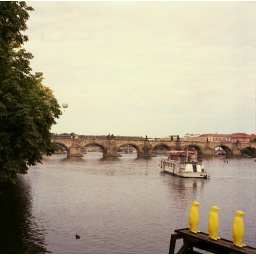
penguins, Vltava, a boat + small duck and even a baloon up in the sky :)